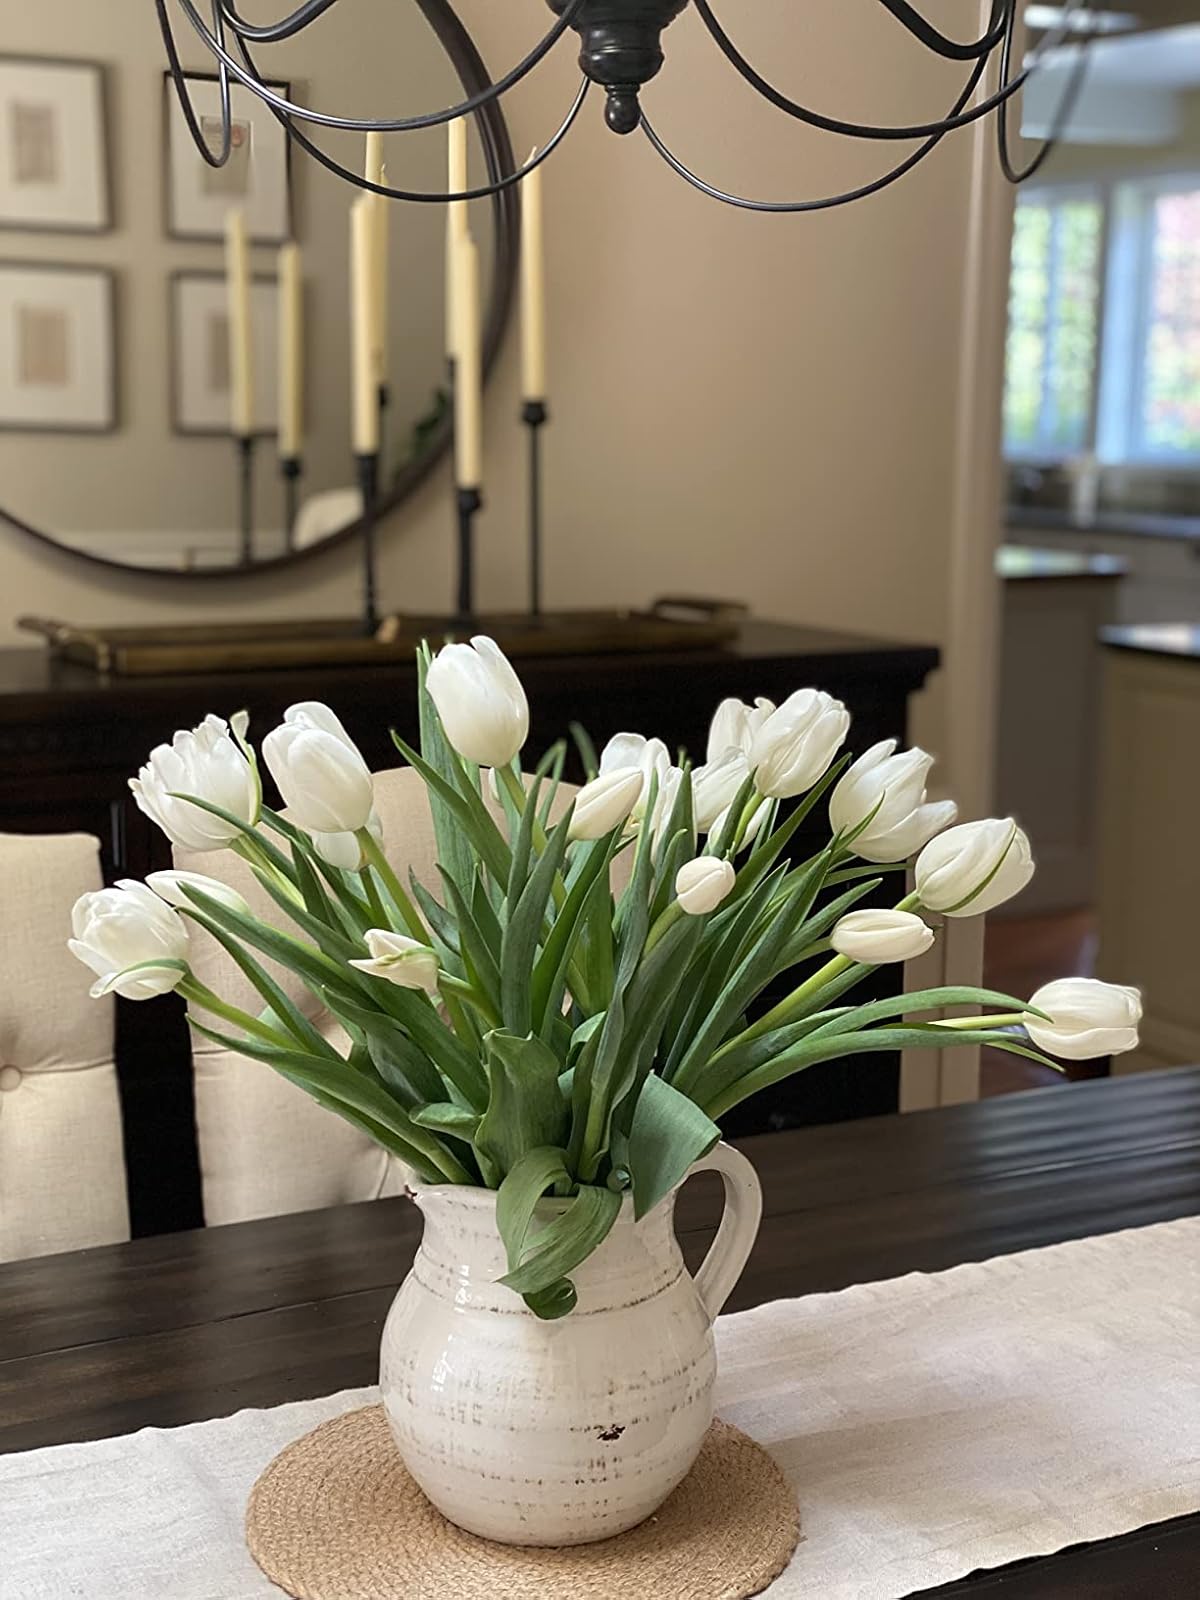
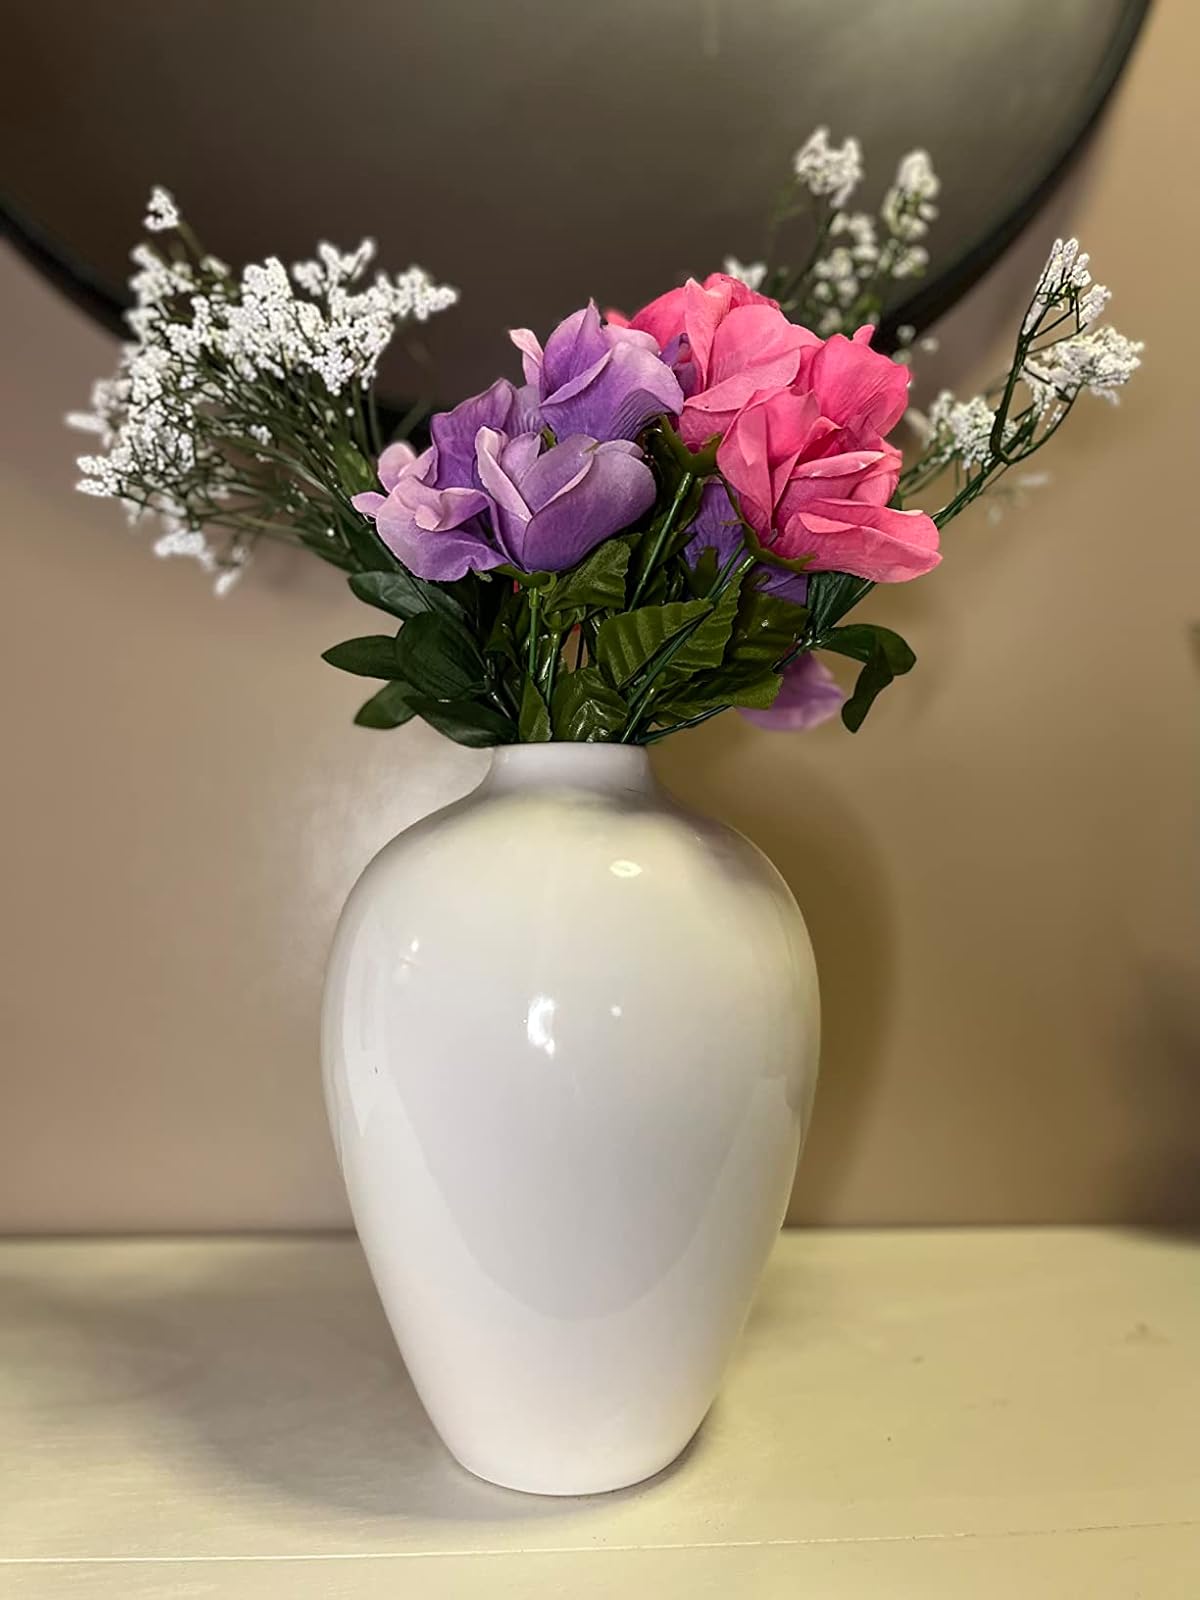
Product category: vase
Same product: no